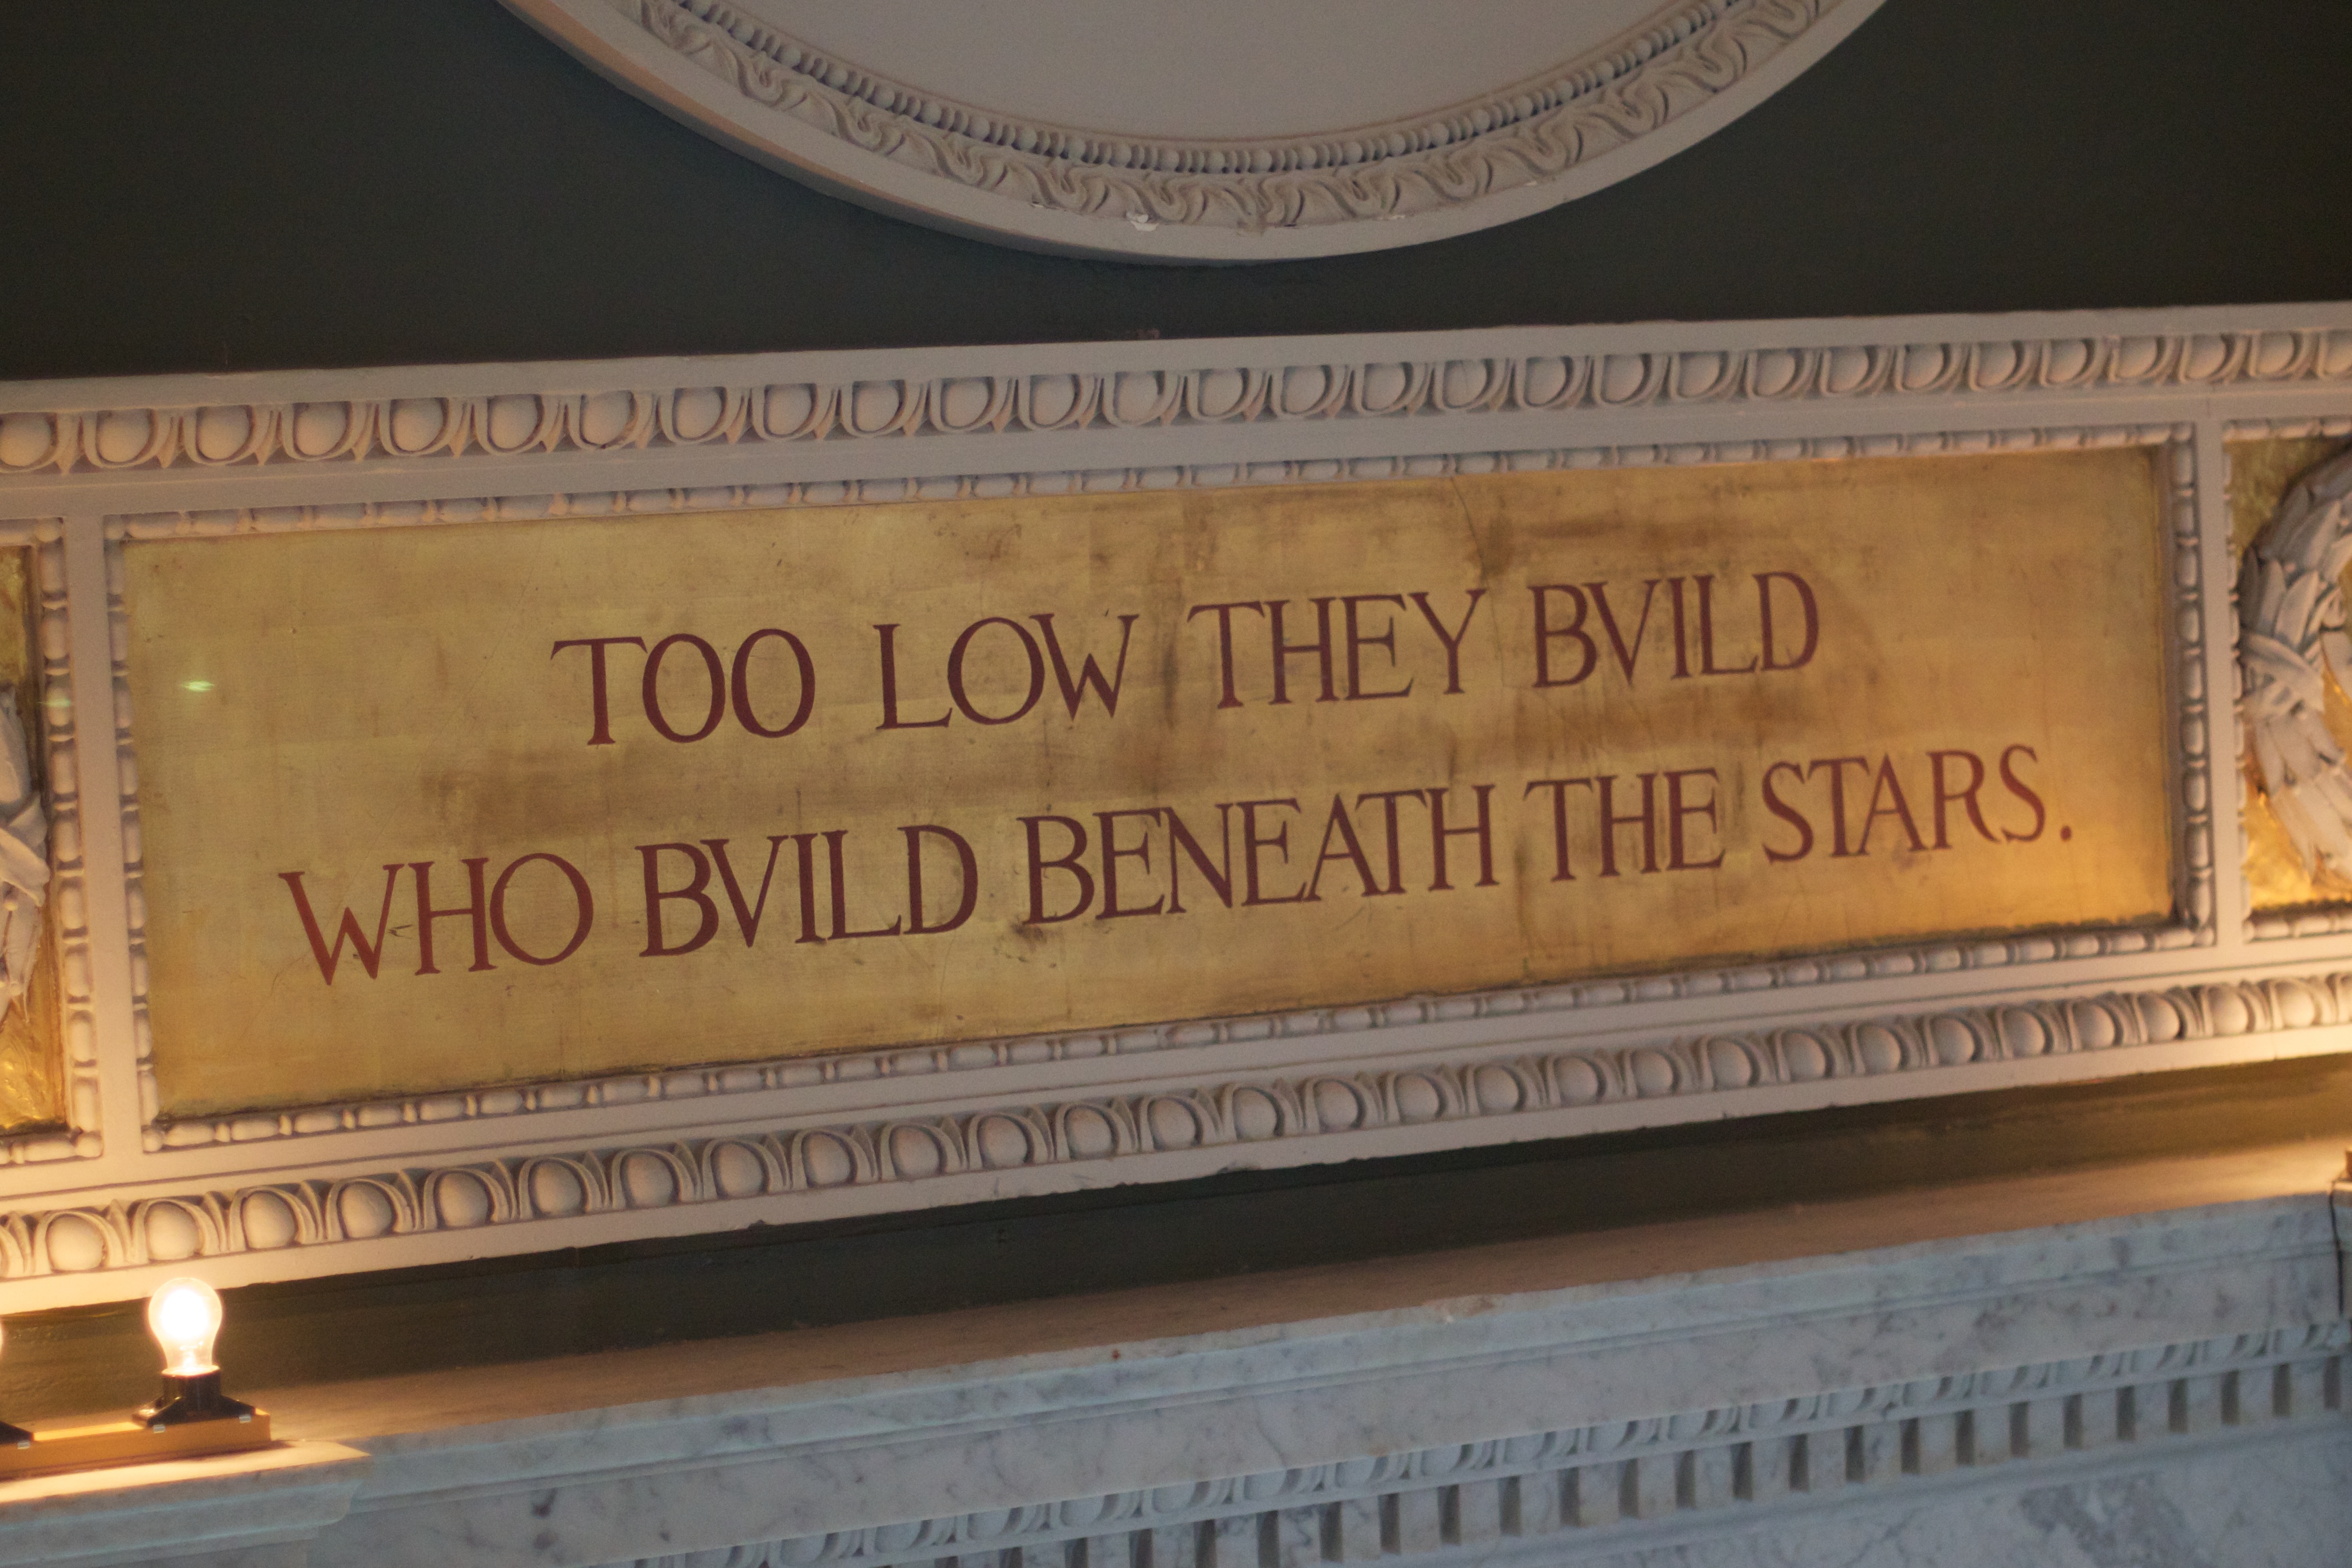
wood, tourist attraction, odyssey, ancient history, commemorative plaque